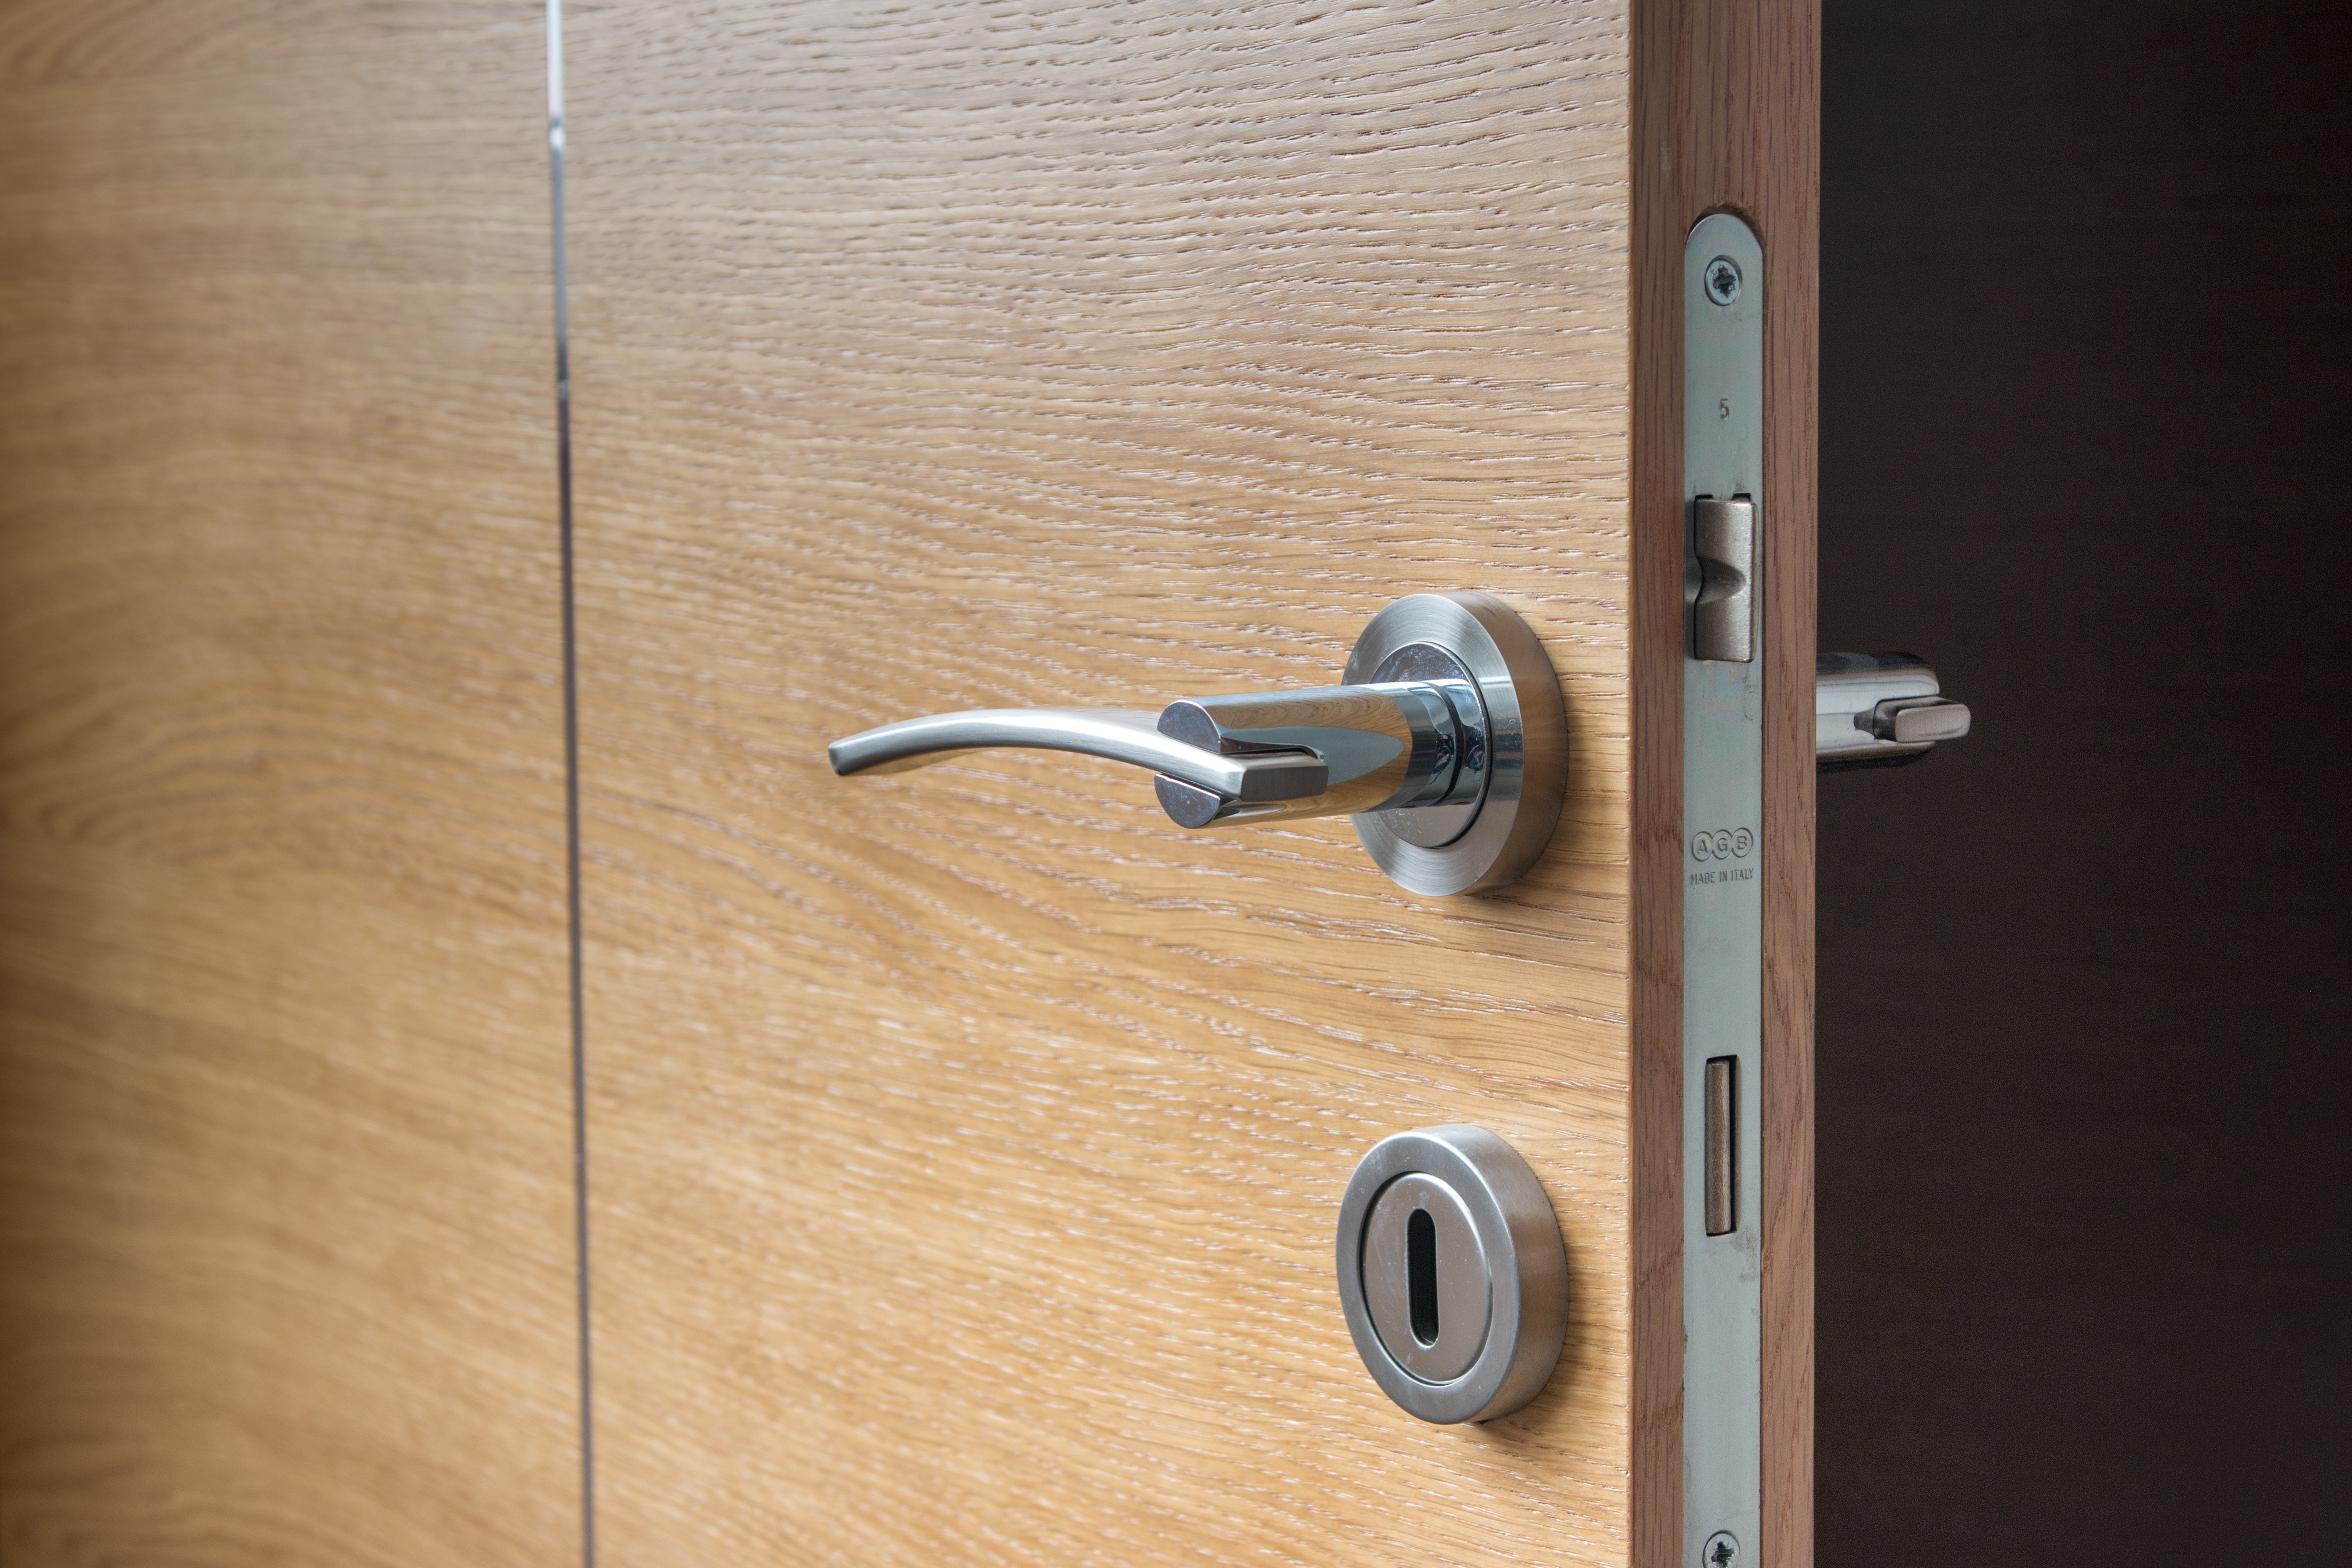
open, architecture, structure, wood, floor, interior, entrance, macro, metal, office, residential, room, door, doorway, handle, the, chrome, background, design, hotel, wooden, safety, privacy, front, lock, domestic, detail, keyhole, protection, to, opening, access, next, nobody, door handle, concepts, locking, plumbing fixture, hardware accessory